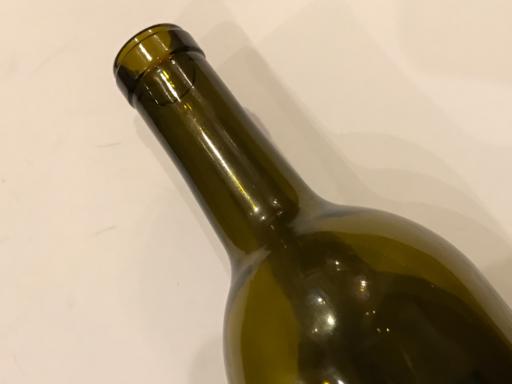
Label: glass